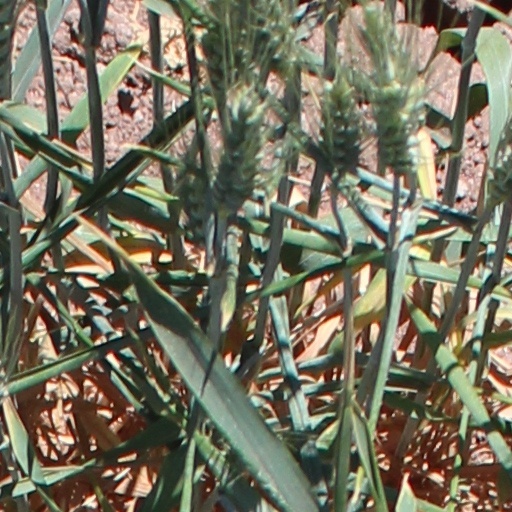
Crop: wheat